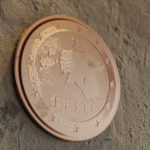
Coin value: 2cents
Country: et
Edition: standard